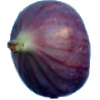
Label: Fig 1